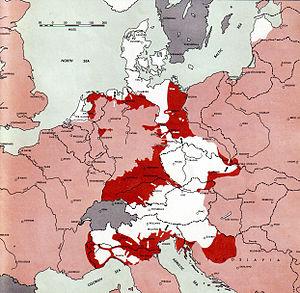
La bataille de Berlin constitue la dernière bataille terrestre de la Seconde Guerre mondiale en Europe. Lancée le 16 avril 1945 par les Soviétiques, elle s'achève le 2 mai 1945 par la reddition des derniers soldats allemands de la garnison de Berlin.